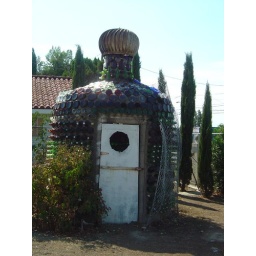
This cool little bottle house in in Sultana, CA. I wish I knew more about it...